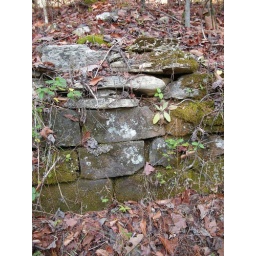
Stone wall built in front of an old home place in the Wheat Community in Oak Ridge.